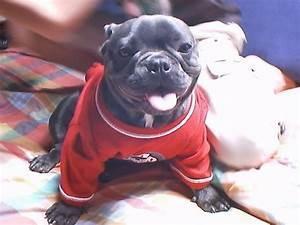
dog